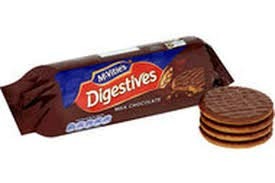
Item Name: McVities Milk Chocolate Digestives Roll 266g (Pack of 4)
Bullet Point 1: Perfect balance of sweet and savory: The buttery biscuit and sweet milk chocolate complement each other perfectly, creating a delicious and satisfying snack.
Bullet Point 2: High-quality ingredients: Made with simple, wholesome ingredients, these biscuits are a treat you can feel good about.
Value: 4.0
Unit: Count

Price: 24.01